Tarri

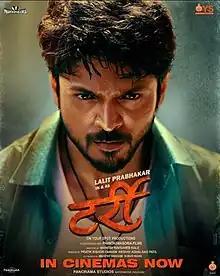
Theatrical release poster

Tarri is a 2023 Indian Marathi-language action drama film, written and directed by Mahesh Raosaheb Kale. It is produced by On Your Spot Productions and Phantasmagoria Films, distributed by Panorama Studios. The film stars Lalit Prabhakar, Gauri Nalawade, and Shashank Shende. It was theatrically released on 17 February 2023.